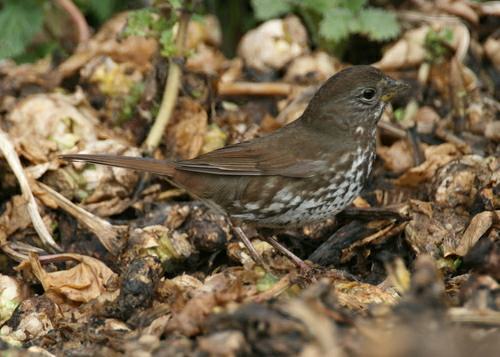
A photo of a fox sparrow